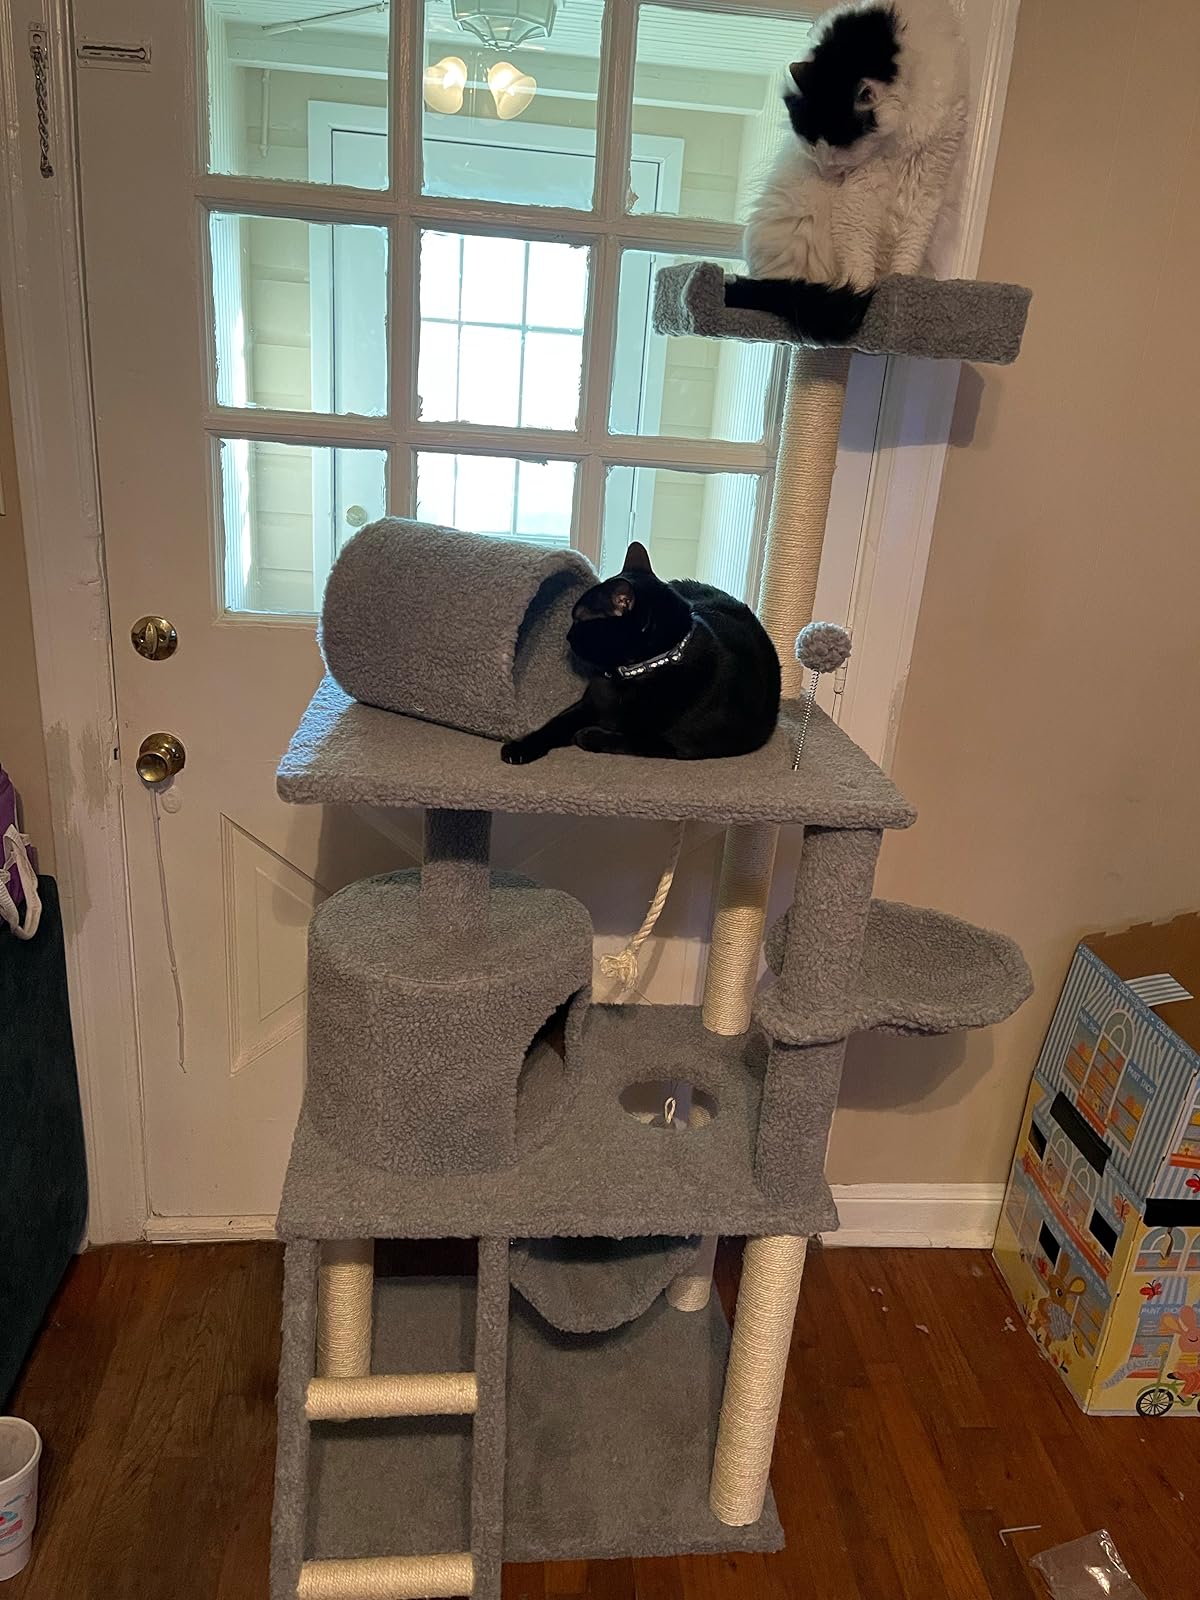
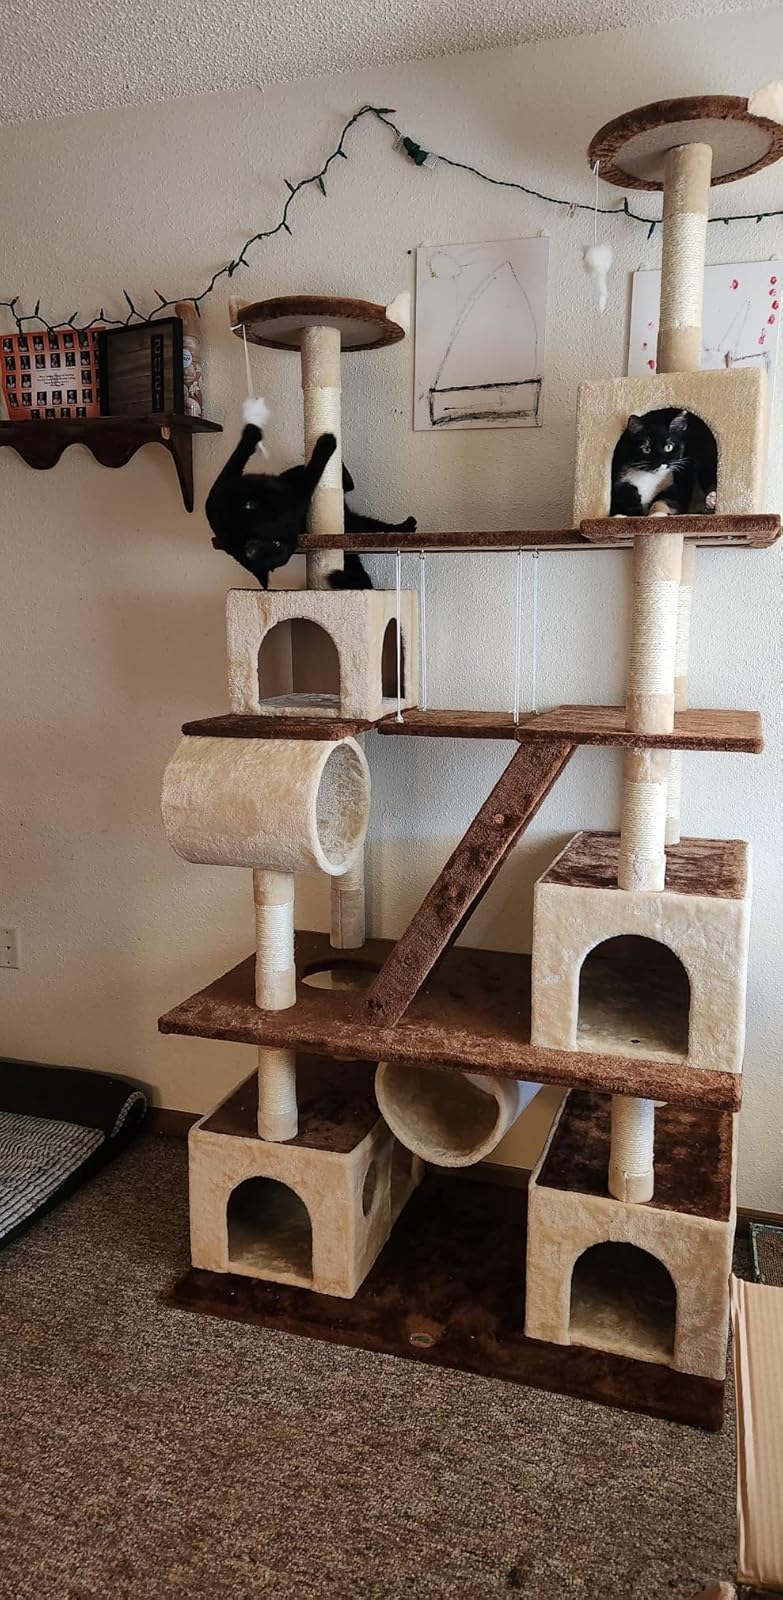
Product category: items_cat tree
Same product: no